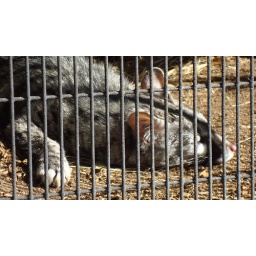
This guy was so cute sleeping in the sun.